Devin Sweetney

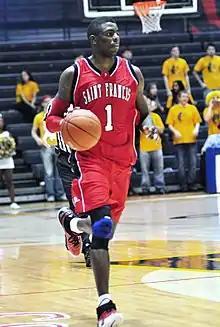
Sweetney with Saint Francis in 2009

Devin Antonio Sweetney (born October 23, 1987) is an American professional basketball player for Zob Ahan Isfahan BC of the Iranian Basketball Super League. He played college basketball for Saint Francis University and won the NBL Canada Most Valuable Player Award in 2013 after leading the National Basketball League of Canada (NBL) in scoring with the Moncton Miracles.